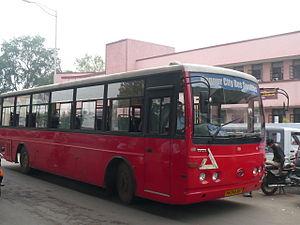
Le district de Nagpur est un district de la division de Nagpur, dans l'état du Maharashtra en Inde.